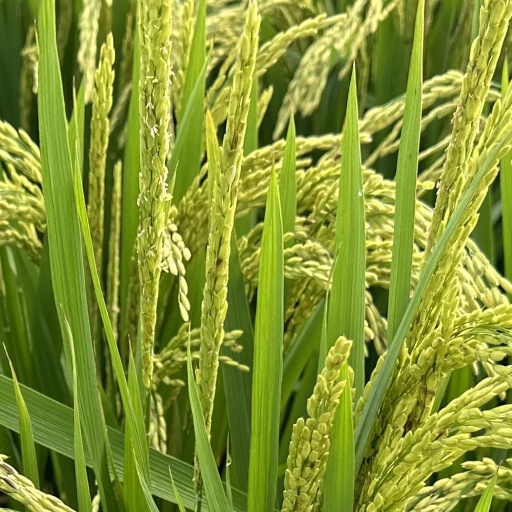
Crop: rice